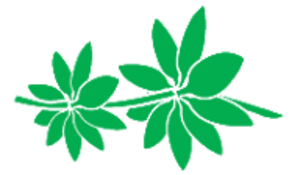
La forme foliaire, ou forme des feuilles, est une part de la morphologie végétale souvent utilisée dans la systématique ou classification des espèces. En effet, la forme des feuilles, qui comprend de nombreuses variantes, est souvent une des caractéristiques les plus visibles pouvant servir à identifier une espèce végétale. Leur forme, leur taille et leur surface, leur angle d'insertion, ainsi que leur distribution spatiale au sein de la couronne d'un arbre et sur les axes végétatifs sont les déterminants structurels de l'interception lumineuse et donc du rendement de la photosynthèse.